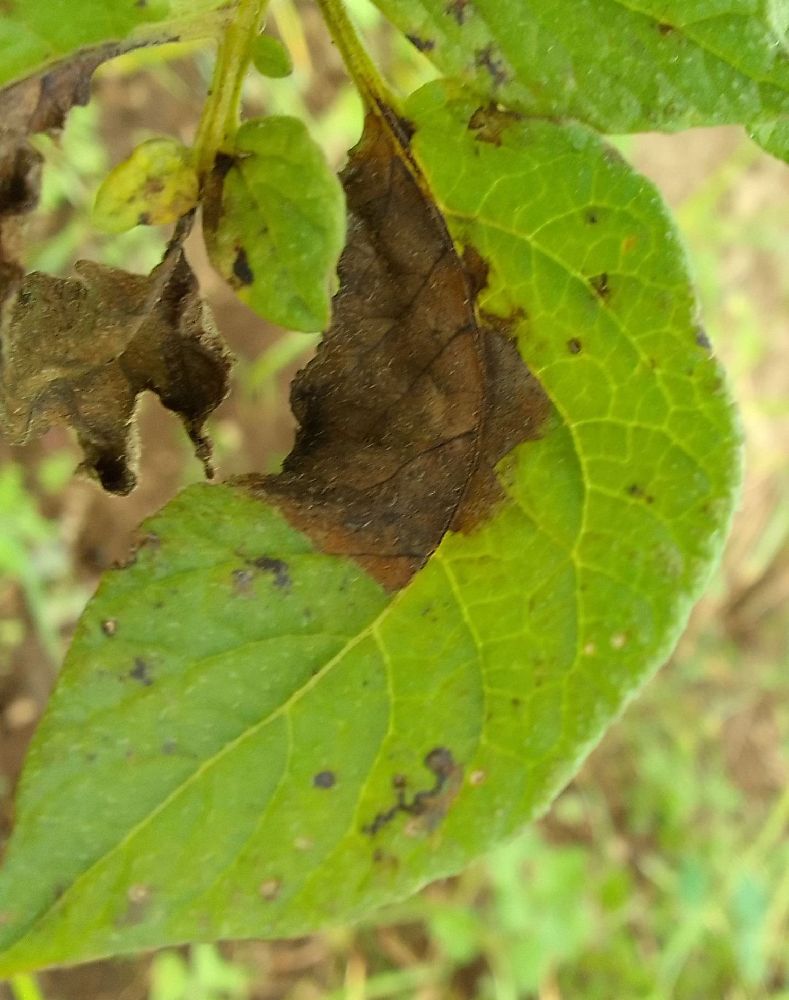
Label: Late blight